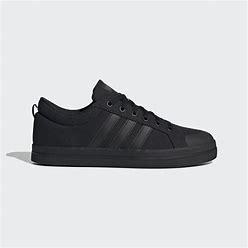
Brand: adidas
Model: neo Adidas NEO Bravada